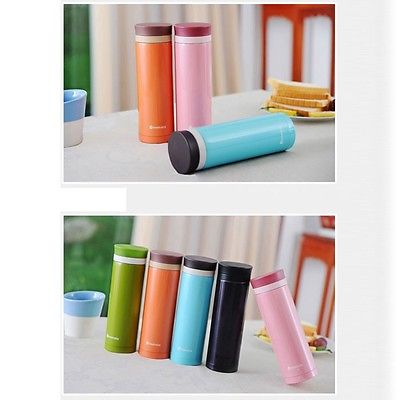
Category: mug